Question: Please indicate a possible affordance area of boxing_punching_bag that can be used for punching
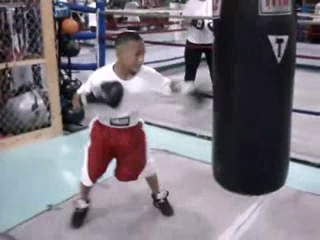
Answer: [206, 0, 296, 202]